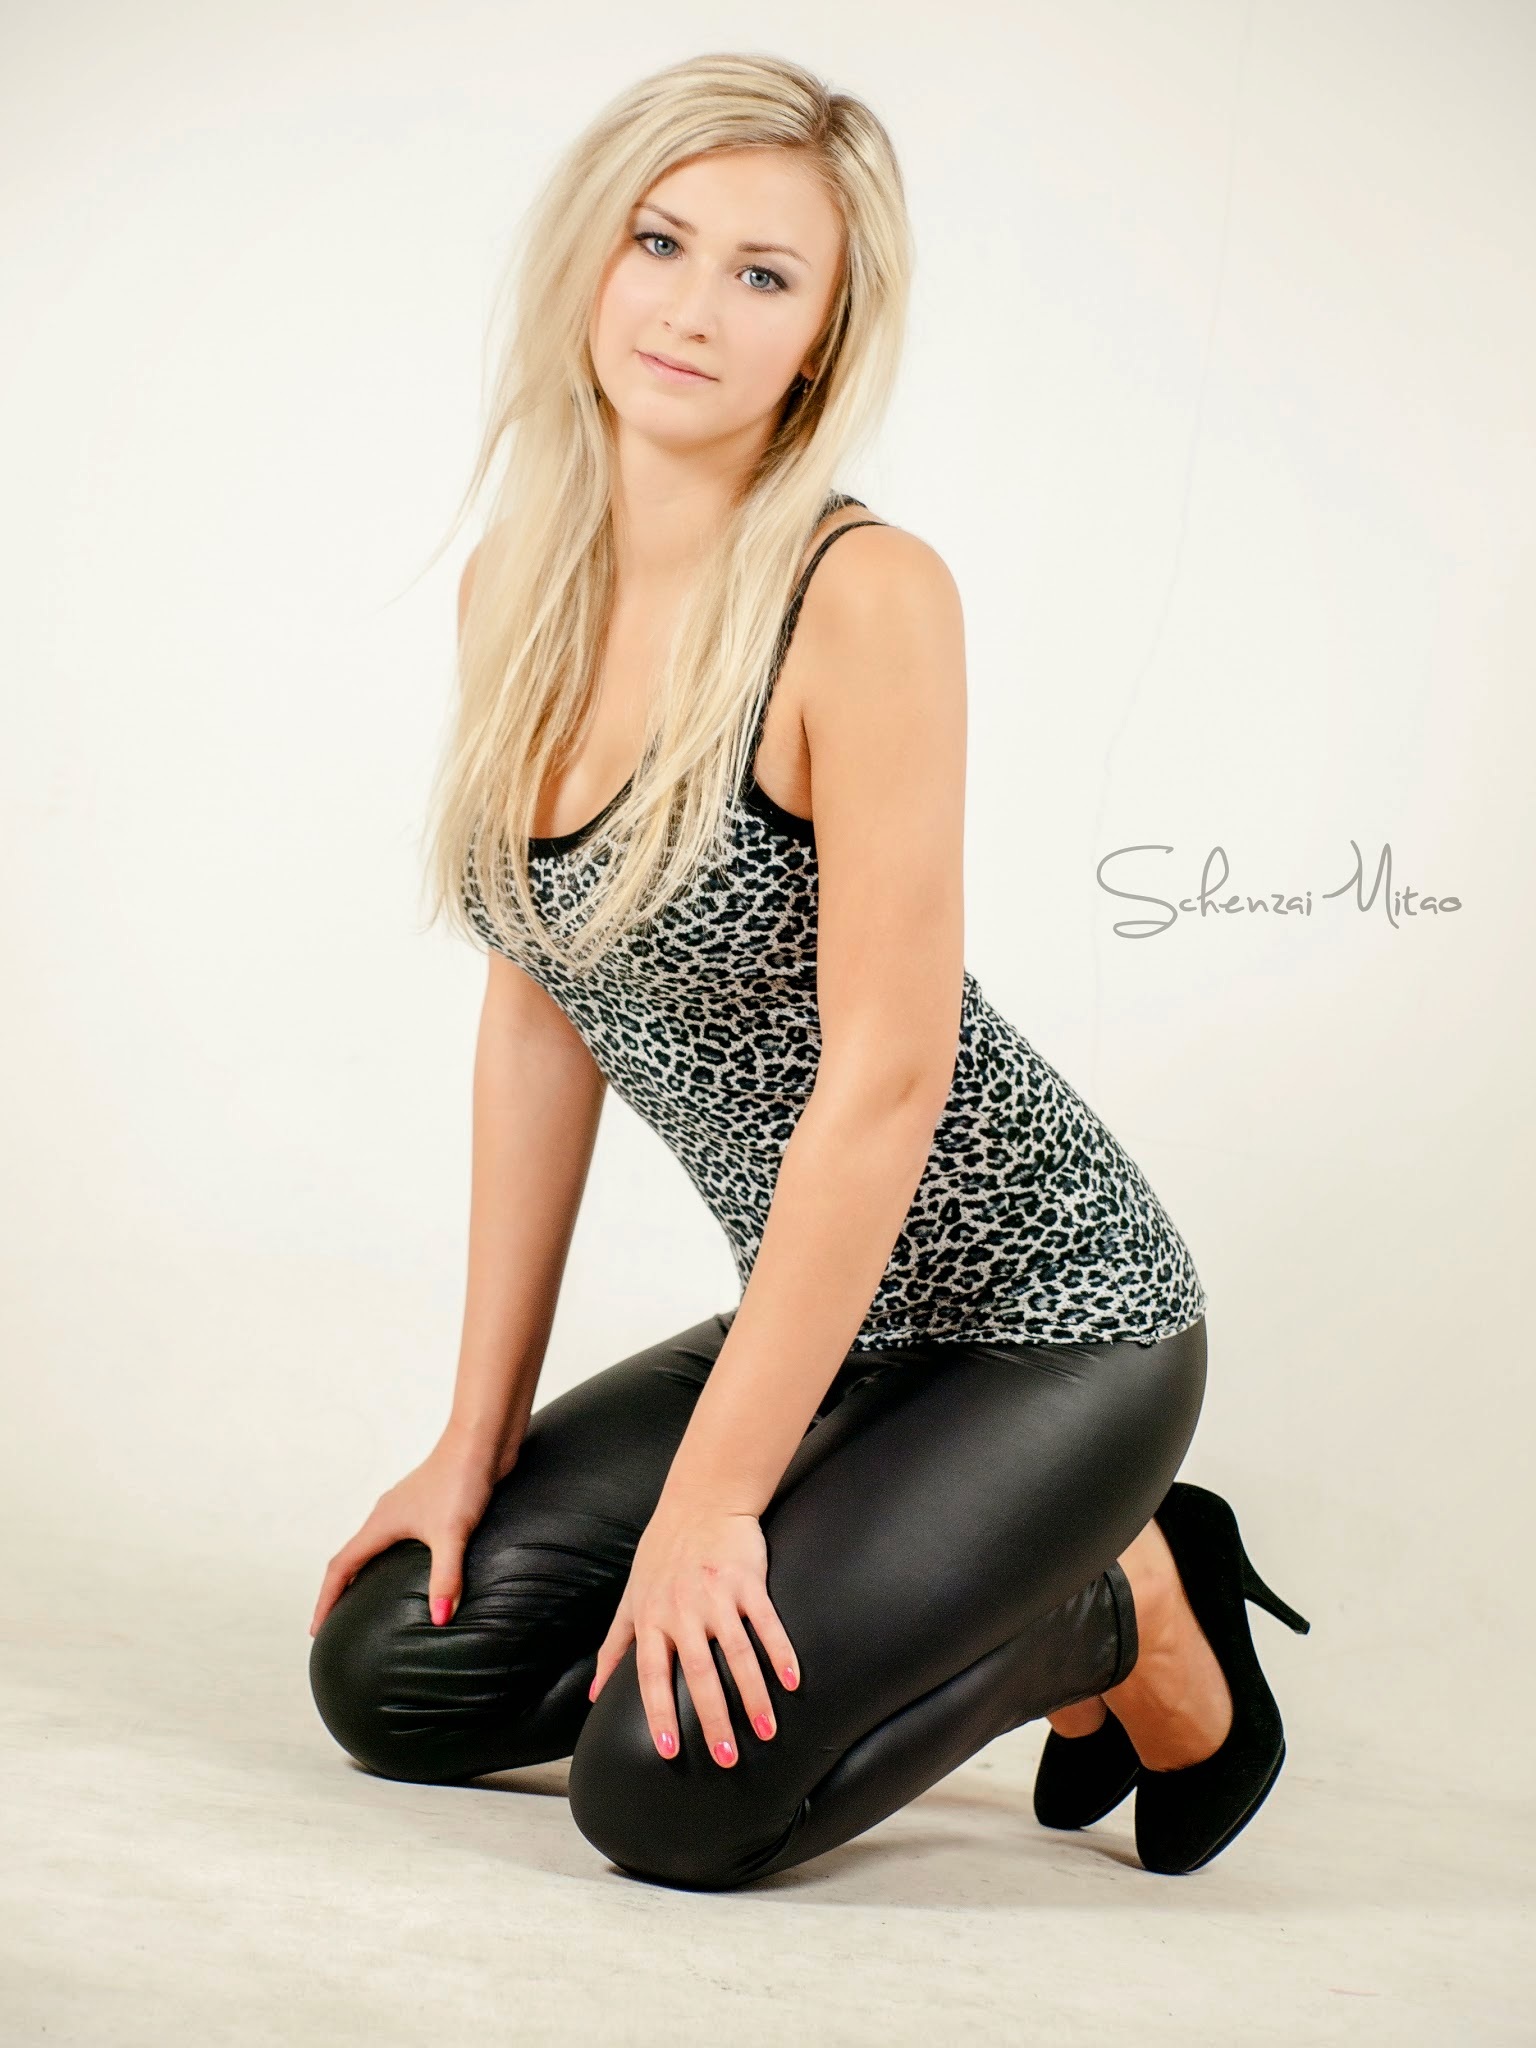
girl, hair, white, leg, portrait, model, sitting, studio, clothing, black, hairstyle, long hair, human body, black hair, grey, thigh, footwear, nice, blond, tights, photo shoot, human positions, high heeled footwear, supermodel, blondie